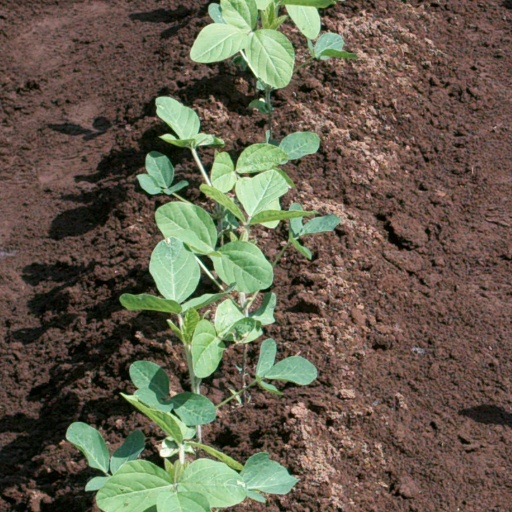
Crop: soybean